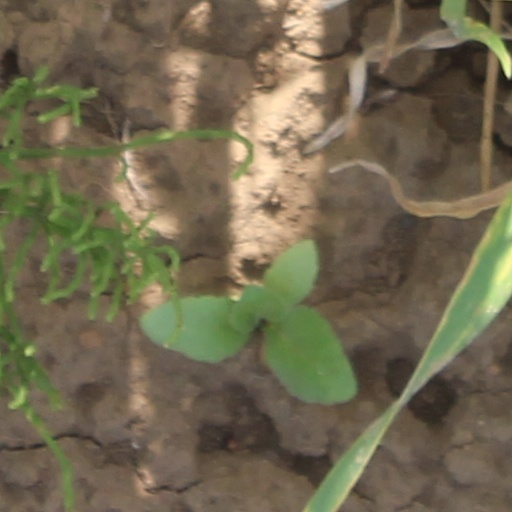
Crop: wheat